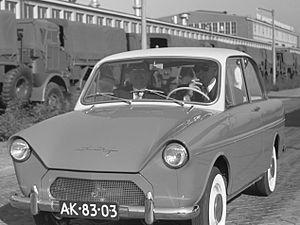
DAF Trucks est un constructeur automobile néerlandais, dont le siège social se situe à Eindhoven. DAF Trucks appartient au groupe américain PACCAR.